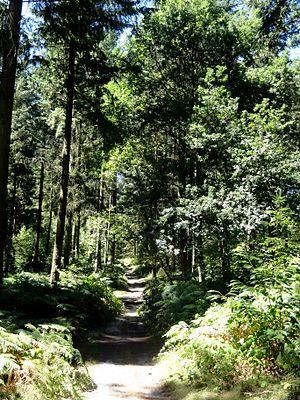
Laie de la Croix Blanche, entre Vauciennes et Vaumoise.